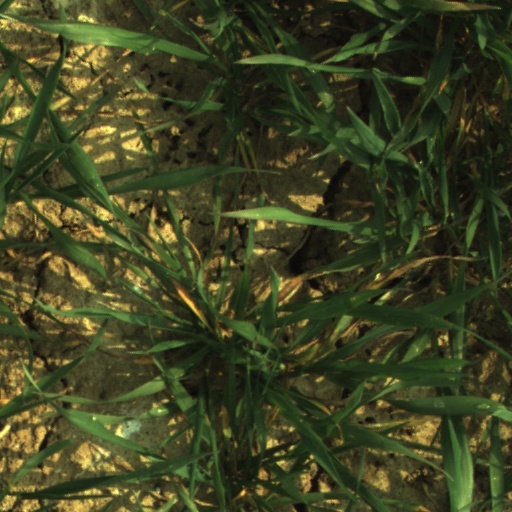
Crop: wheat